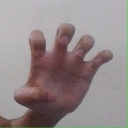
अक्षर: झ